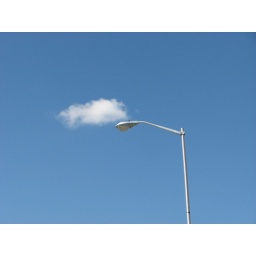
I don't know why, but I like this shot. Taken out a car window in Albuquerque.